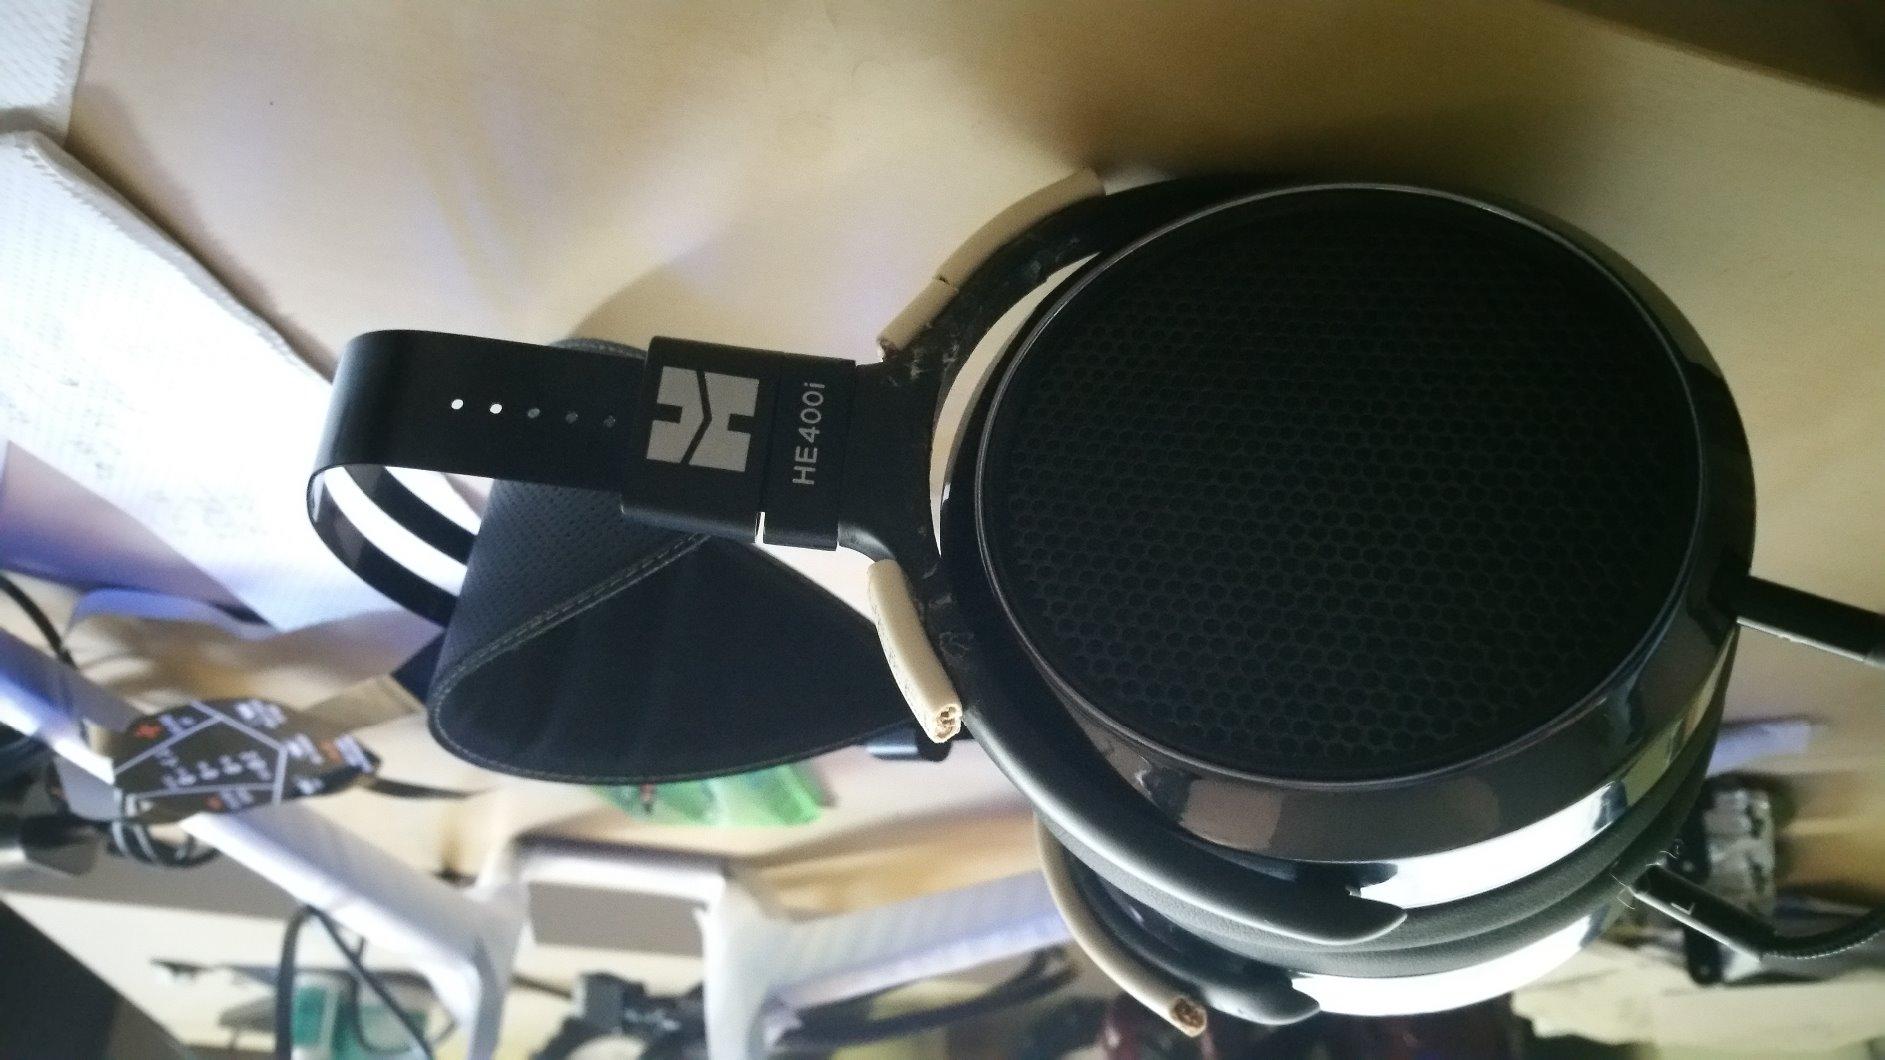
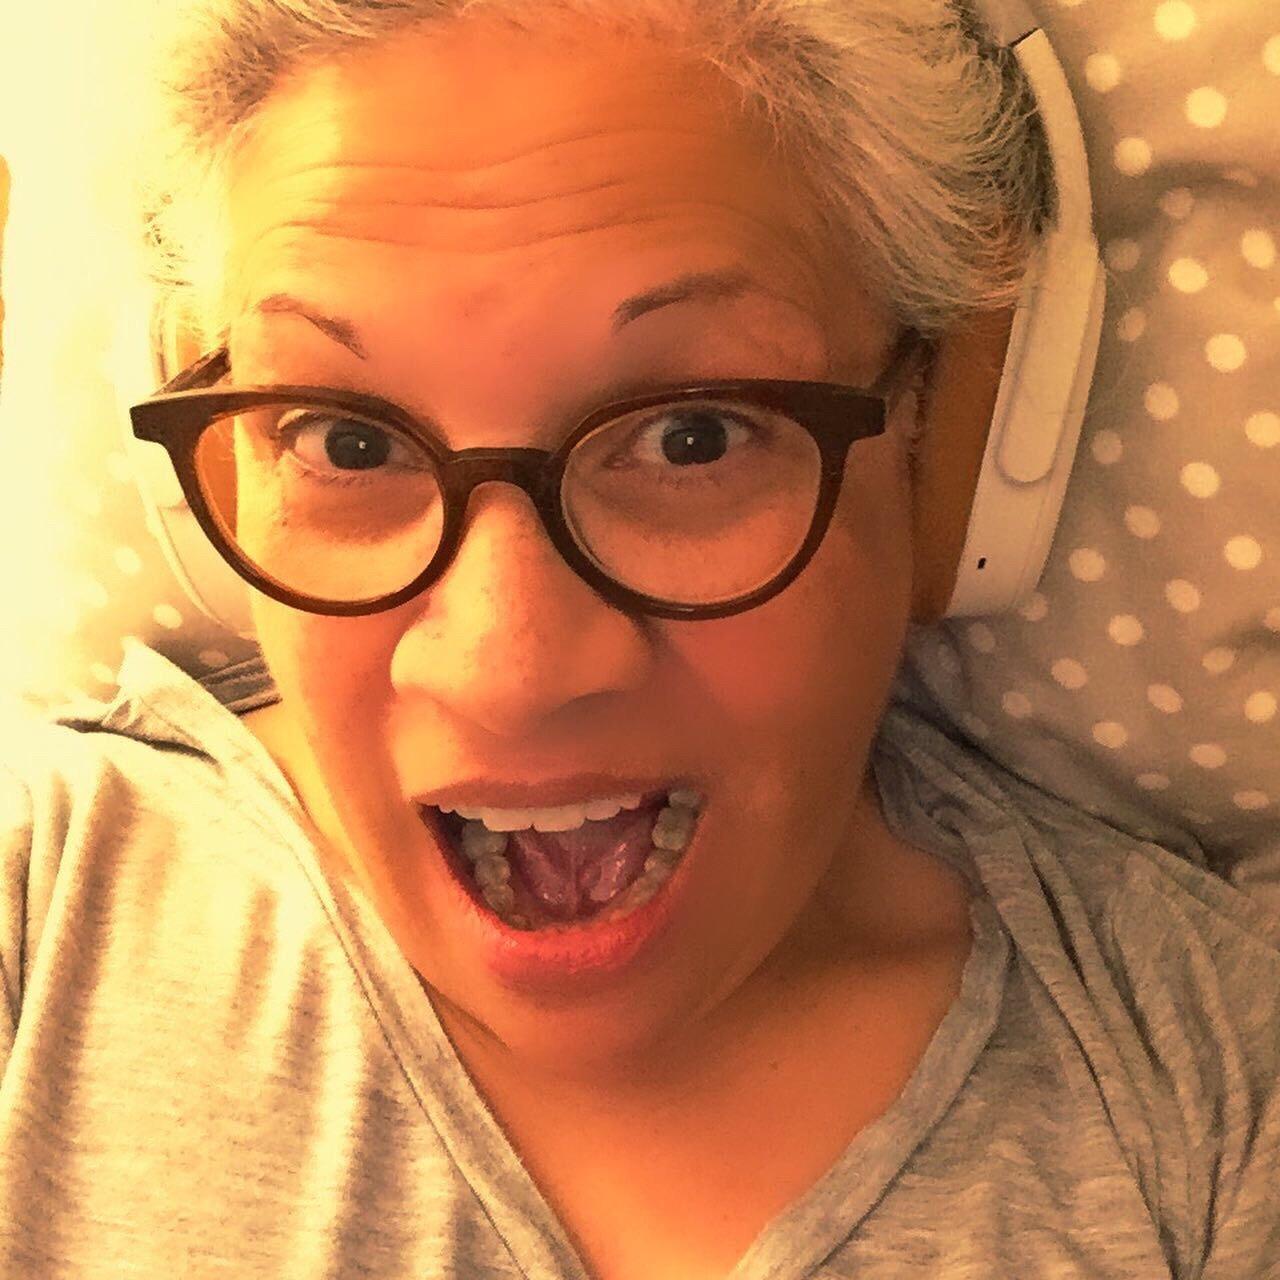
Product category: headphones
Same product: no